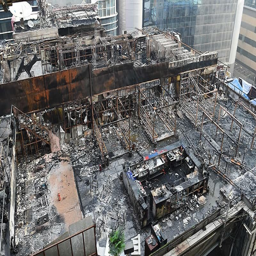
view of the building where a rooftop party was being held early .